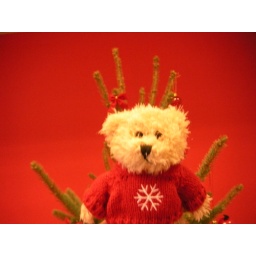
Xmas tree in our office